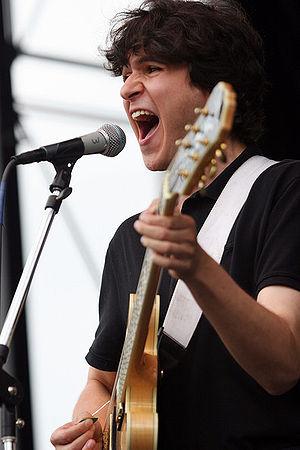
Ezra Michael Koenig, né le 8 avril 1984 à New York est un musicien, compositeur, guitariste, chanteur, leader du groupe américain Vampire Weekend. C'est au cours de ses études à l'université Columbia qu'Ezra Koenig fonde le groupe. Koenig a été professeur d'Anglais au Junior High School 258 jusqu'en 2007.